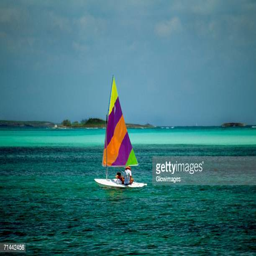
a colorful sailboat on the tranquil sea